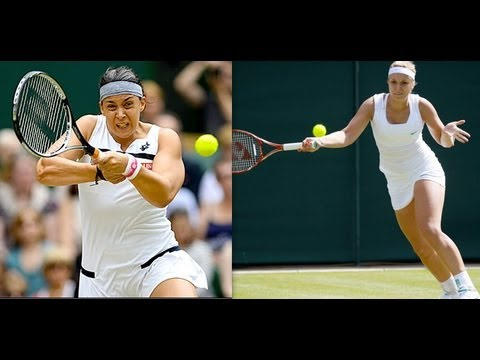
hai hình ảnh khác nhau của hai người phụ nữ đang chơi tennis